Thane Read

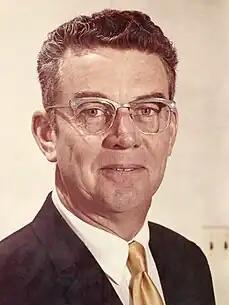
Read in 1962 (colorized)

William Thane Read (29 June 1912 – 23 October 1996) was an American advocate for global peace. He was a descendant of George Read, Founding Father of the United States and best known for his leadership in leading the World Constitution Coordinating Committee (WCCC), which built widespread support for the development and establishment of the "Constitution for the Federation of Earth" by calling the World Constitutional Convention.